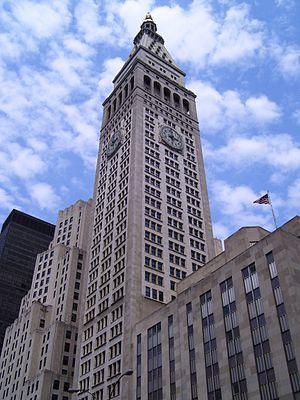
La Metropolitan Life Insurance Tower est un immeuble de bureaux de la ville de New York aux États-Unis, situé dans l'arrondissement de Manhattan. Il fut le plus haut gratte-ciel américain de 1909 à 1913.